Steamboats of Willapa Bay

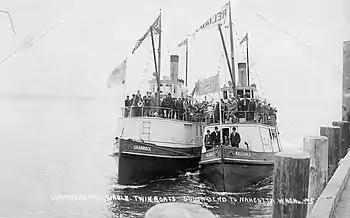
Shamrock and Reliable 1902 - 1925

In 1875, the steamer "General Canby" was launched at South Bend. George A. Whitcomb, member of a prominent steamboating family, served on her as mate. In 1882, the Shoalwater Bay Transportation Company launched "Montesano" at Astoria to run mail from Willapa to Sealand, Washington, on the Long Beach Peninsula.